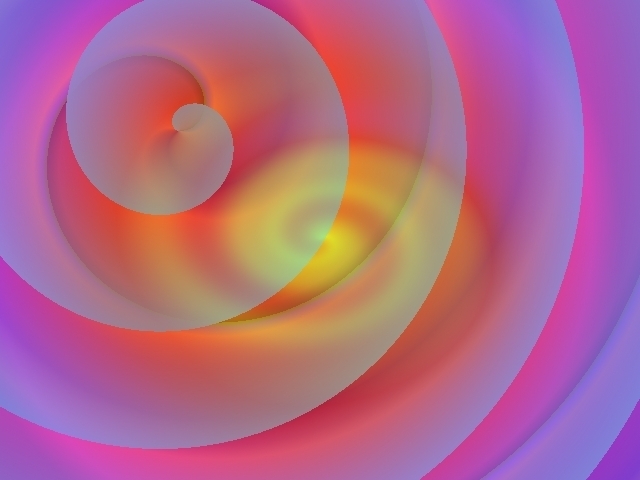
Texture: spiralled